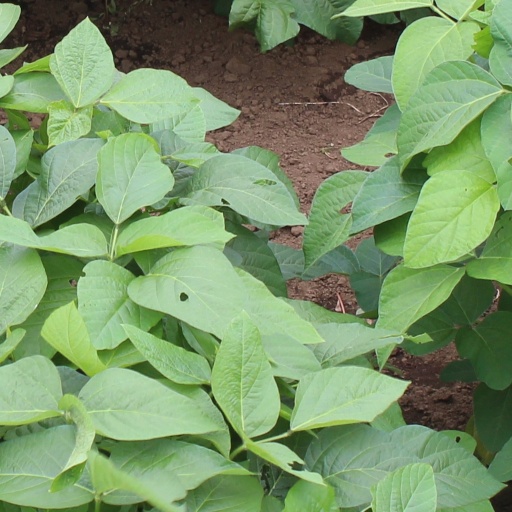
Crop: soybean